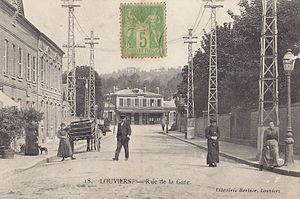
Carte postale ancienne éditée par Librairie Barbier à Louviers :LOUVIERS - Rue de la Gare
La ligne Rouen - Orléans est une ancienne ligne commerciale française de chemin de fer, qui reliait Rouen à Orléans. Mise en service par étapes entre 1872 et 1883, la ligne est fermée au trafic voyageur depuis la Seconde Guerre mondiale. Seule la section de Chartres à Orléans est encore en service et accueille un trafic marchandises saisonnier, principalement céréalier.
La ligne de Saint-Georges-Motel à Grand-Quevilly est une ligne du réseau ferré national français qui traverse les départements de la Seine-Maritime et de l'Eure. La section entre le Grand-Quevilly et Saint-Pierre-lès-Elbeuf est ouverte au trafic des marchandises. La section entre Breuilpont et de Cocherel, déclassée, est exploitée par l'association du chemin de fer de la vallée de l'Eure. La section entre Louviers et Acquigny appartient toujours à Réseau ferré de France, mais n'est pas exploitée.
La ligne de Saint-Pierre-du-Vauvray à Louviers est une ancienne ligne de chemin de fer de 7,4 km qui reliait Saint-Pierre-du-Vauvray à Louviers.